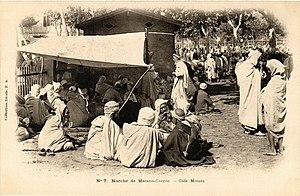
Photographie d'un ""café maure"" dans le marché aux bestiaux de Maison-Carrée, vers 1900."
El-Harrach est une localité dans la banlieue d'Alger en Algérie. Simple lieu-dit sur la route d'Alger jusqu'au milieu du XIXᵉ siècle, cette localité devient la 12ᵉ ville d'Algérie au début des années 1950, avant d'être absorbée par la ville d'Alger à laquelle elle est rattachée administrativement en 1959 en tant qu'arrondissement. Le territoire historique d'El-Harrach est aujourd'hui partagé entre plusieurs communes de la wilaya d'Alger et certains de ses faubourgs constituent encore certains des quartiers les plus populaires et populeux de la capitale algérienne.